C16orf78

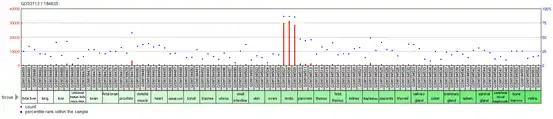
Expression of C16orf78 across multiple human tissues

C16orf78 has a physical association with DNA/RNA-binding protein KIN17 (NP_036443.1), suggesting C16orf78 may also play a role in DNA repair. C16orf78 was found to be phosphorylated by SRPK1(NP_003128.3) and SPRK2 (AAH68547.1).